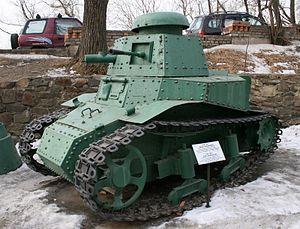
Un corps mécanisé est une grande unité de l'Armée rouge, regroupant des unités blindées épaulées par des unités d'infanterie motorisée. Les premiers corps ont été mis sur pied dans les années 1930, atteignant un total de 29 corps mécanisés en juin 1941, juste avant le début de la Grande Guerre patriotique : ils furent presque tous détruits par les forces armées allemandes lors des combats de l'été et de l'automne 1941.